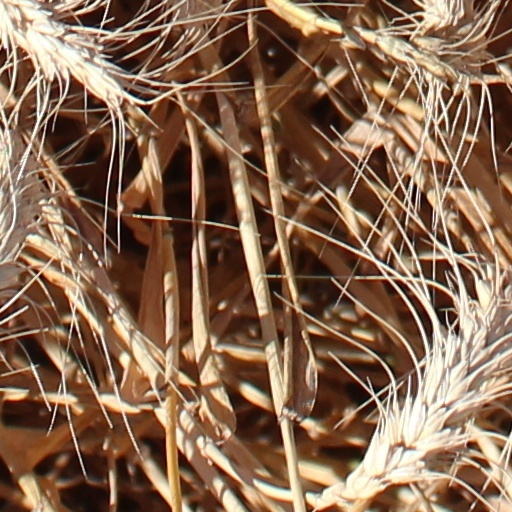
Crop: wheat